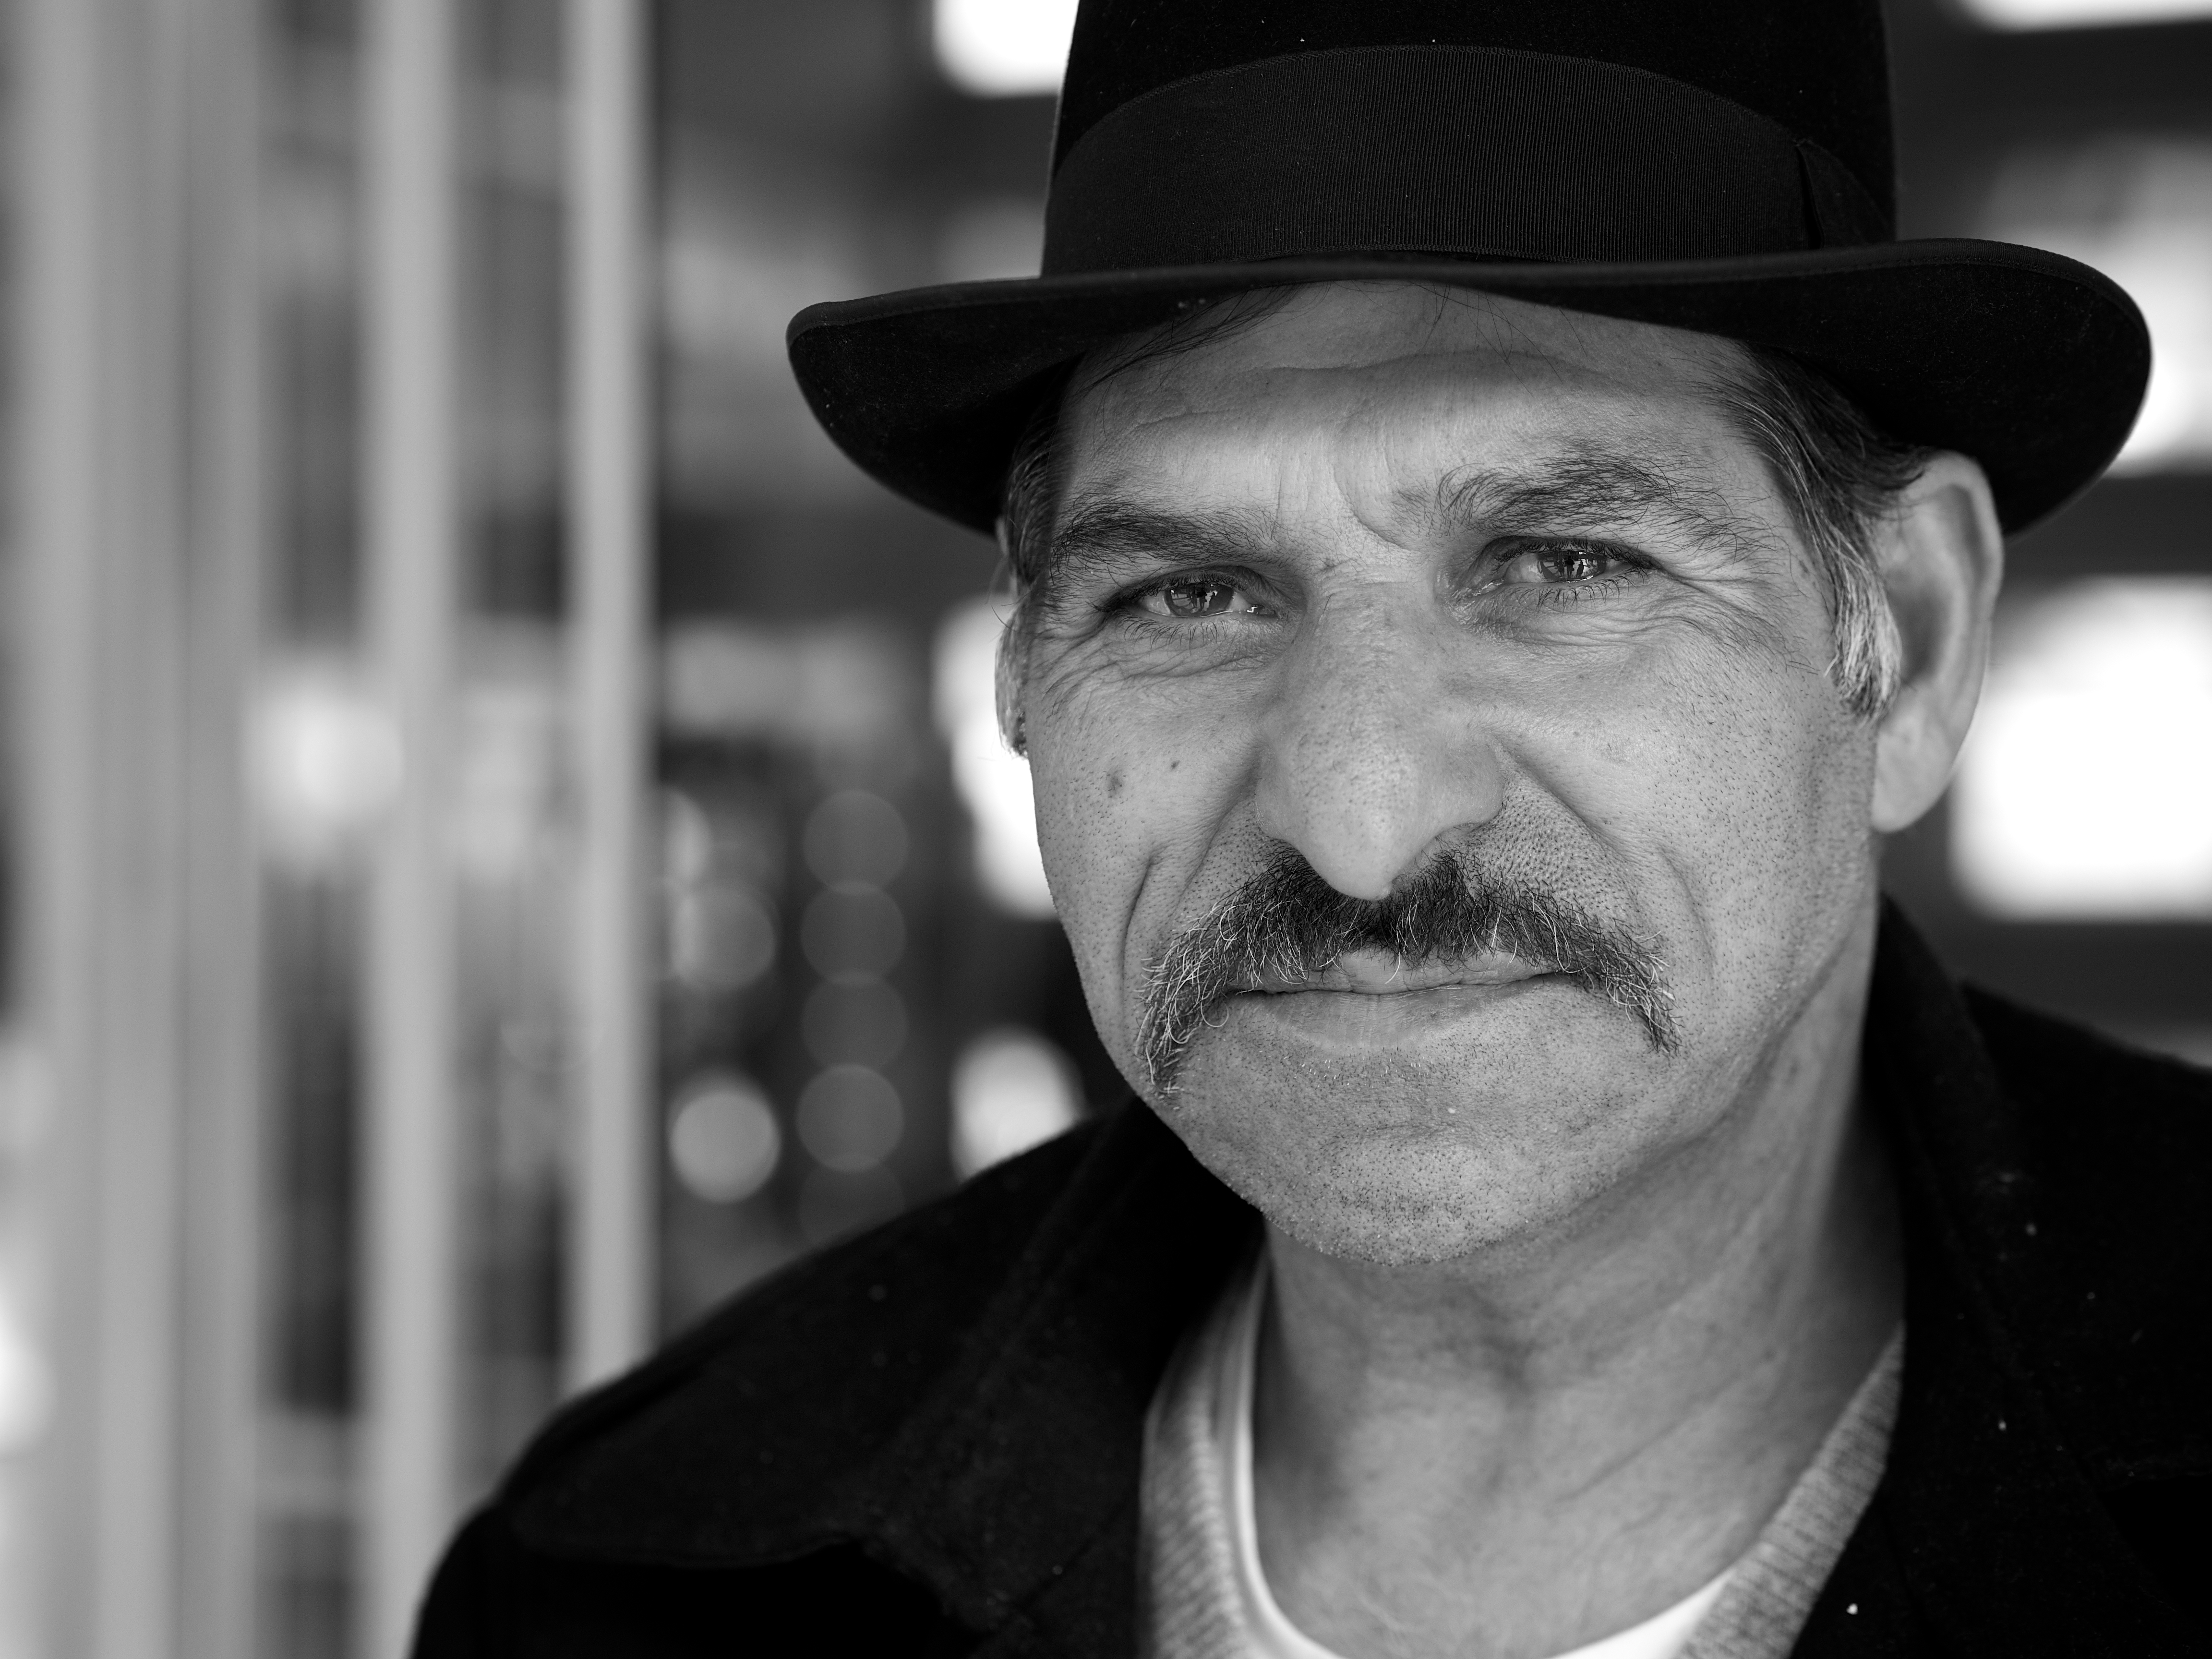
man, person, black and white, white, street, photography, ebook, male, portrait, training, hat, clothing, black, monochrome, streetphotography, flickr, thomas, video, gentleman, glasses, head, olympus, photograph, moustache, omd, fuji, leica, monochrom, leuthard, hcb, thomasleuthard, monochrome photography, portrait photography, film noir, facial hair